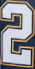
Number: 2